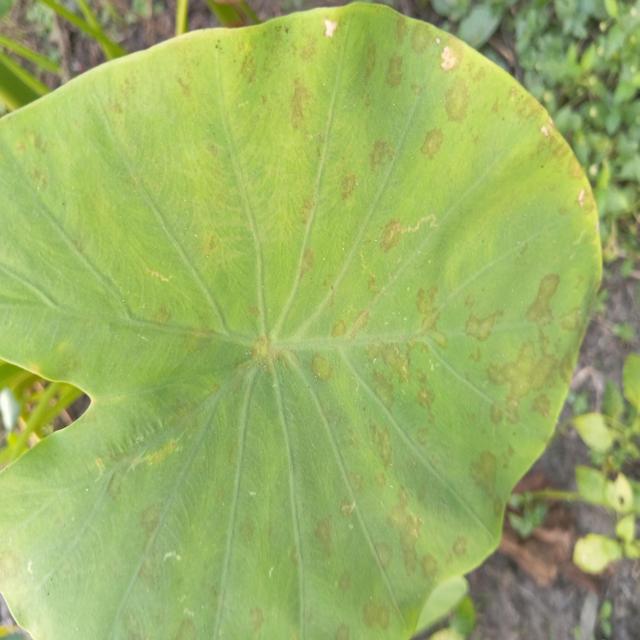
Label: Early_Blight